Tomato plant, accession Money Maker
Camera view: vertical (180 deg); turntable rotation: 120 degrees
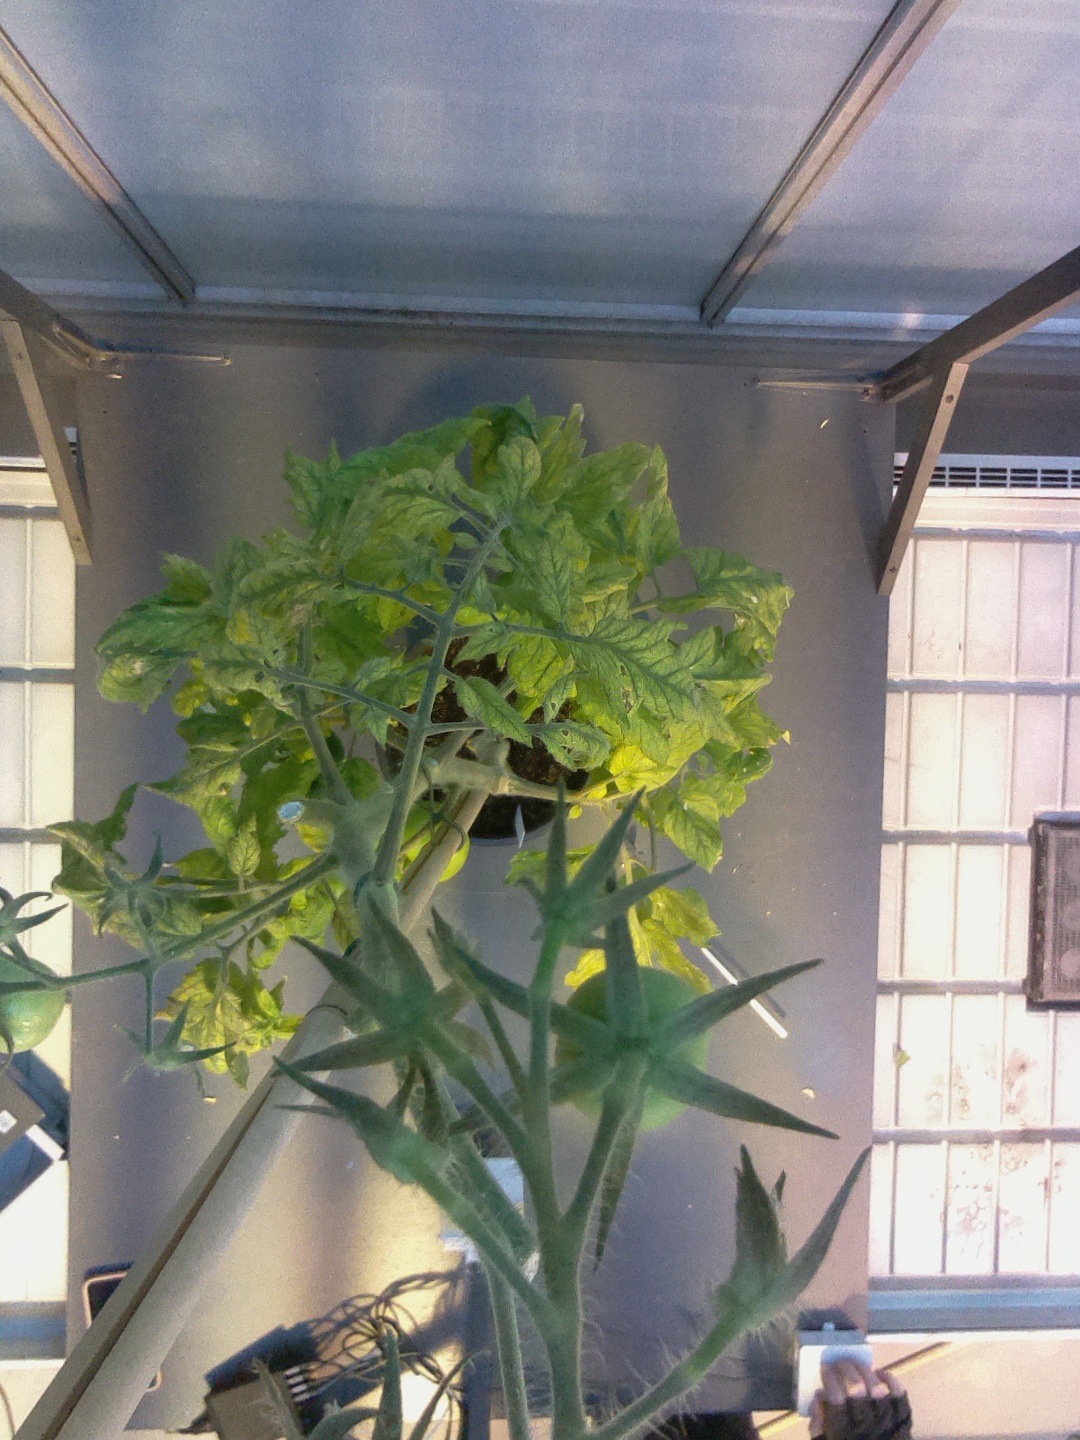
BBCH growth stage 77: 70%-80% of final fruit size